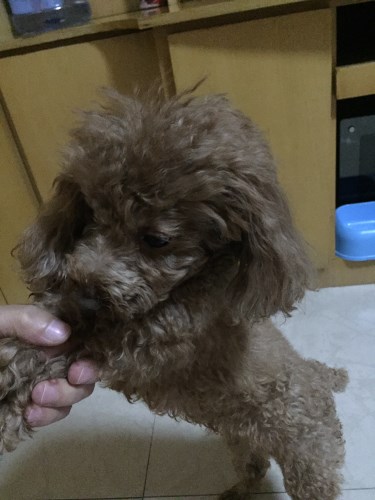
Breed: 7449-n000128-teddy